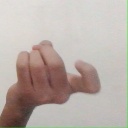
अक्षर: ज